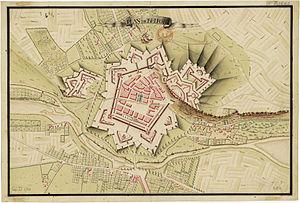
Plan de Belfort, 1780
La citadelle de Belfort est une citadelle et des fortifications du XVIIᵉ siècle et terminée au XIXᵉ siècle par les ingénieurs militaires Haxo et Séré de Rivières, à Belfort dans le Territoire de Belfort en Bourgogne-Franche-Comté.